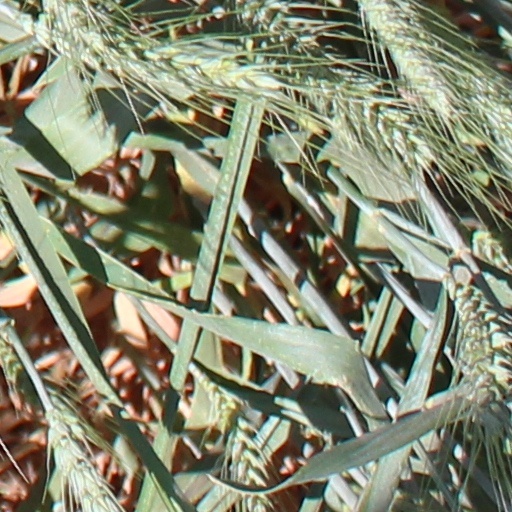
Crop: wheat